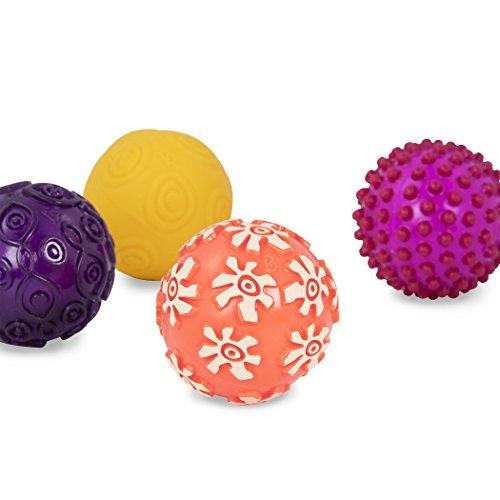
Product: B. toys – Oddballs - 4 Sensory Toy Balls in Warm Colors for Toddlers Aged 6 Months +
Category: Toys & Games | Baby & Toddler Toys
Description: This sensory toy is recommended for babies 6 months +.
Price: $5.95
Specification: ProductDimensions:7x3.6x7inches|ItemWeight:13.6ounces|ShippingWeight:13.6ounces(Viewshippingratesandpolicies)|DomesticShipping:ItemcanbeshippedwithinU.S.|InternationalShipping:ThisitemcanbeshippedtoselectcountriesoutsideoftheU.S.LearnMore|ASIN:B06XCSXM78|Itemmodelnumber:BX1474Z|Manufacturerrecommendedage:6month-3years